16th (Parachute) Field Ambulance

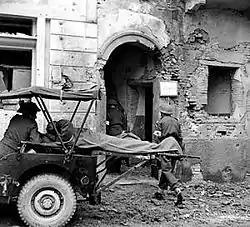
Ambulance jeep fitted with litters for carrying wounded

The war establishment of a Parachute Field Ambulance, was 177 all ranks. Consisting of thirteen doctors in two surgical teams and four sections. The doctors could deal with 330 cases in a twenty-four-hour period. Each surgical team could handle 1.8 operations an hour. But that was not sustainable, and if they were required to operate the following day, the team had to be relieved after twelve hours. It was envisaged that during airborne operations, it would not be possible to evacuate casualties until the ground forces had linked up with them. Therefore, the field ambulance had the ability to treat all types of wounds, and provide post-operative care for up to fourteen days. They also had the transport required to evacuate casualties from the Regimental Aid Post (RAP), to the Main Dressing Station (MDS).